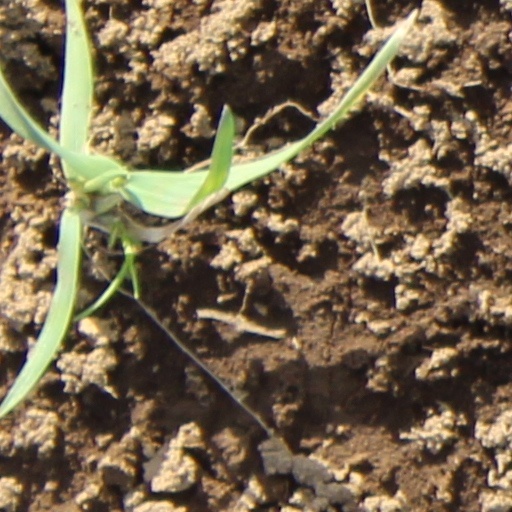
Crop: wheat